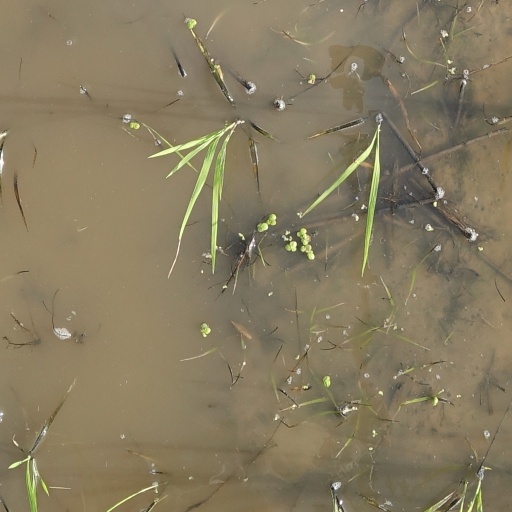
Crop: rice